Ravens in Winter

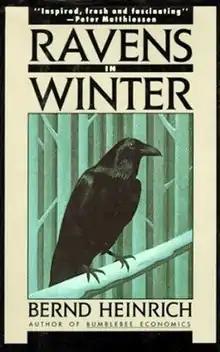
First edition

Ravens in Winter is a 1989 book by Bernd Heinrich. It is a study of the behaviour of ravens in the forests of Maine.